Alma Downtown Historic District (Alma, Michigan)

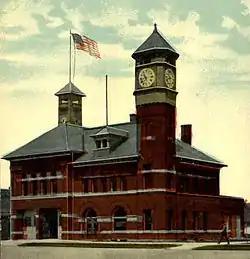
Alma City Hall

The Wright Opera House Block was built in 1879–1880 by lumberman and banker Ammi Williard Wright. Wright had originally planned to construct a smaller building to house his general store, which had burned in 1876. However, after a few years of delays, and changing business partners, Wright built this impressive structure, which housed five commercial bays on the ground floor, and an opera house, initially called "Barton's Hall," which occupied the two upper floors of the building.